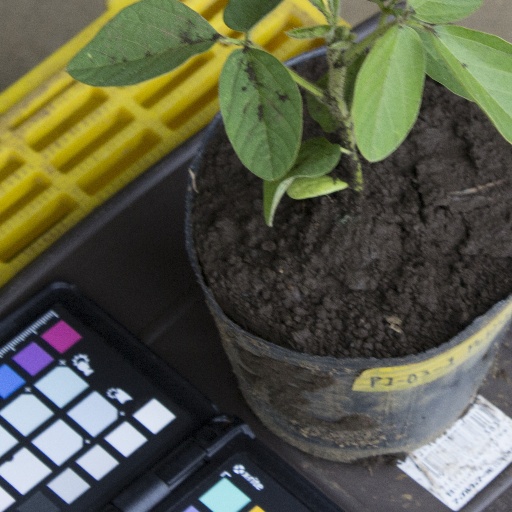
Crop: soybean